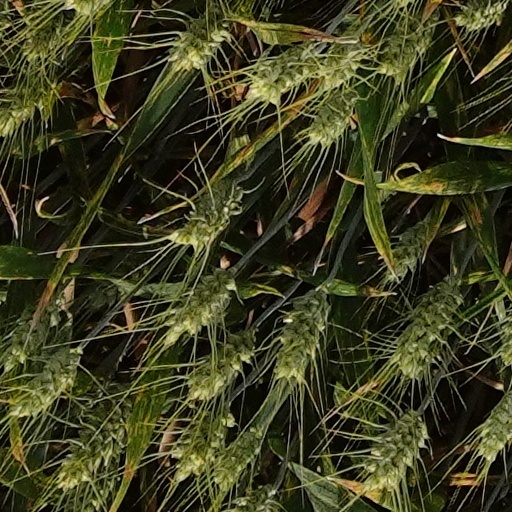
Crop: wheat